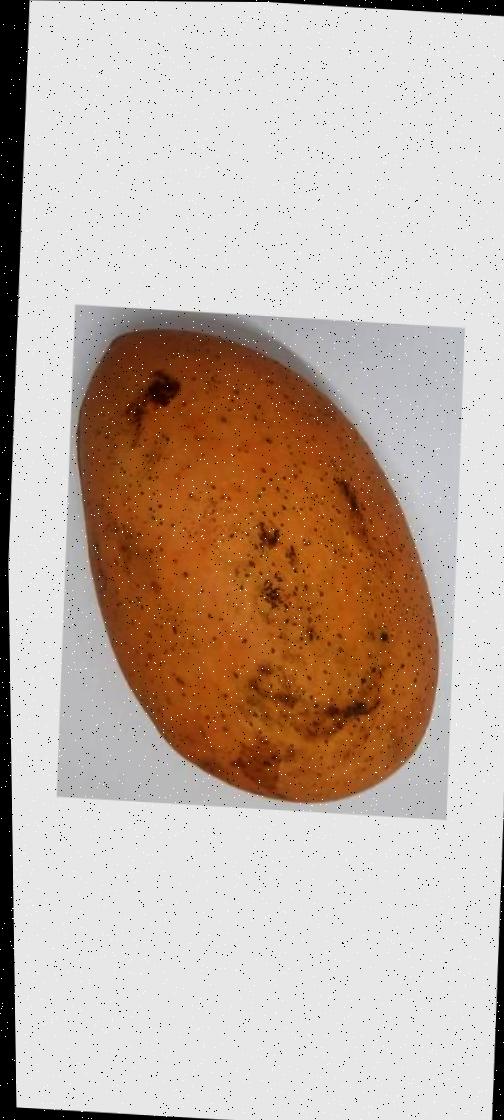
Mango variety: Ashshina Classic